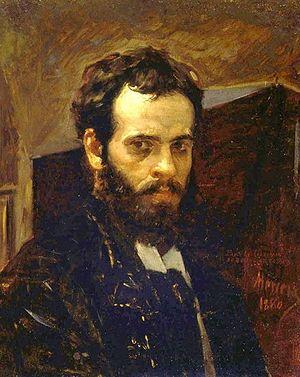
Antonio Herrera Toro est un artiste peintre vénézuélien, né à Valencia, le 26 janvier 1857 et mort à Caracas le 26 juin 1914. Il est l'un des peintres majeurs du pays au XIXᵉ siècle.
"Juan Lovera : ""Autoportrait"" et ""La Divina Pastora""